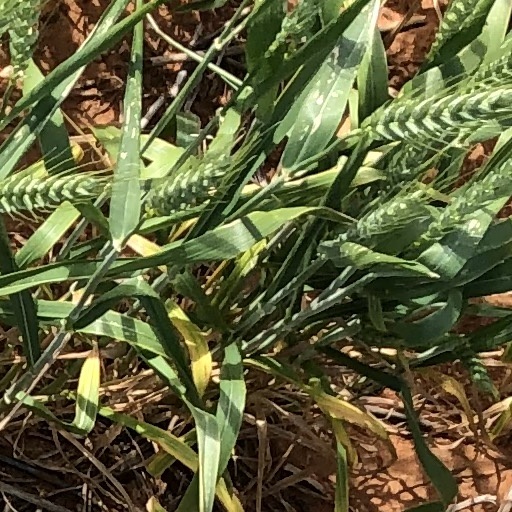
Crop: wheat